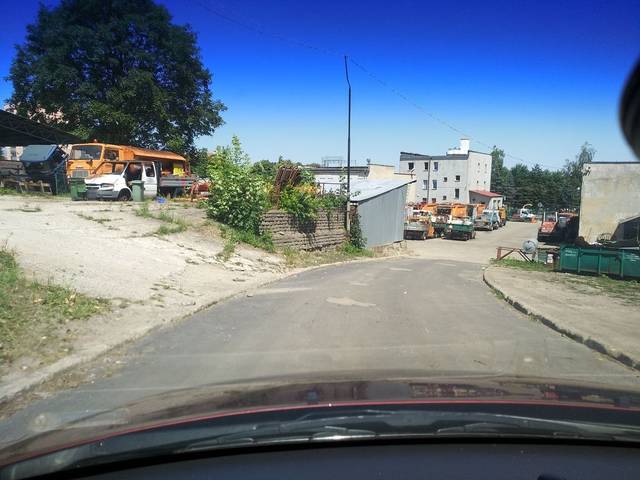
Region: Germany
Coordinates: 51.141, 15.01